Jim Al-Khalili

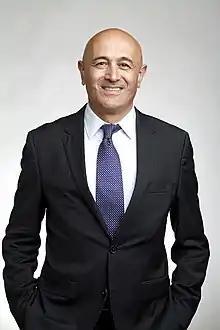
Jim Al-Khalili at the Royal Society admissions day in London, July 2018

Jameel Sadik "Jim" Al-Khalili (born 20 September 1962) is an Iraqi-British theoretical physicist and science populariser. He is professor of theoretical physics and chair in the public engagement in science at the University of Surrey. He is a regular broadcaster and presenter of science programmes on BBC radio and television, and a frequent commentator about science in other British media.